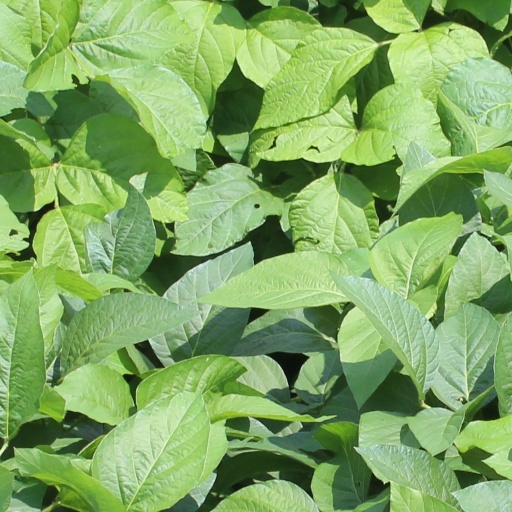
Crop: soybean